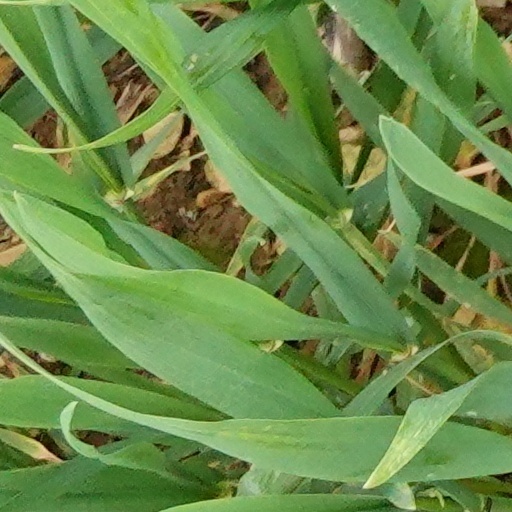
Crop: wheat